Kingston station (Rhode Island)

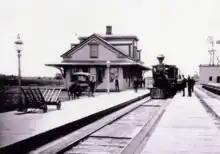
Kingston station in 1875

The New York, Providence and Boston Railroad opened in November 1837. Since its tracks did not go through the village of Kingston, a new village - West Kingston - sprang up around the railroad station on Waites Corner Road.